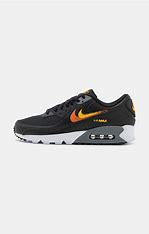
Brand: Nike
Model: Air Max 90 Sale